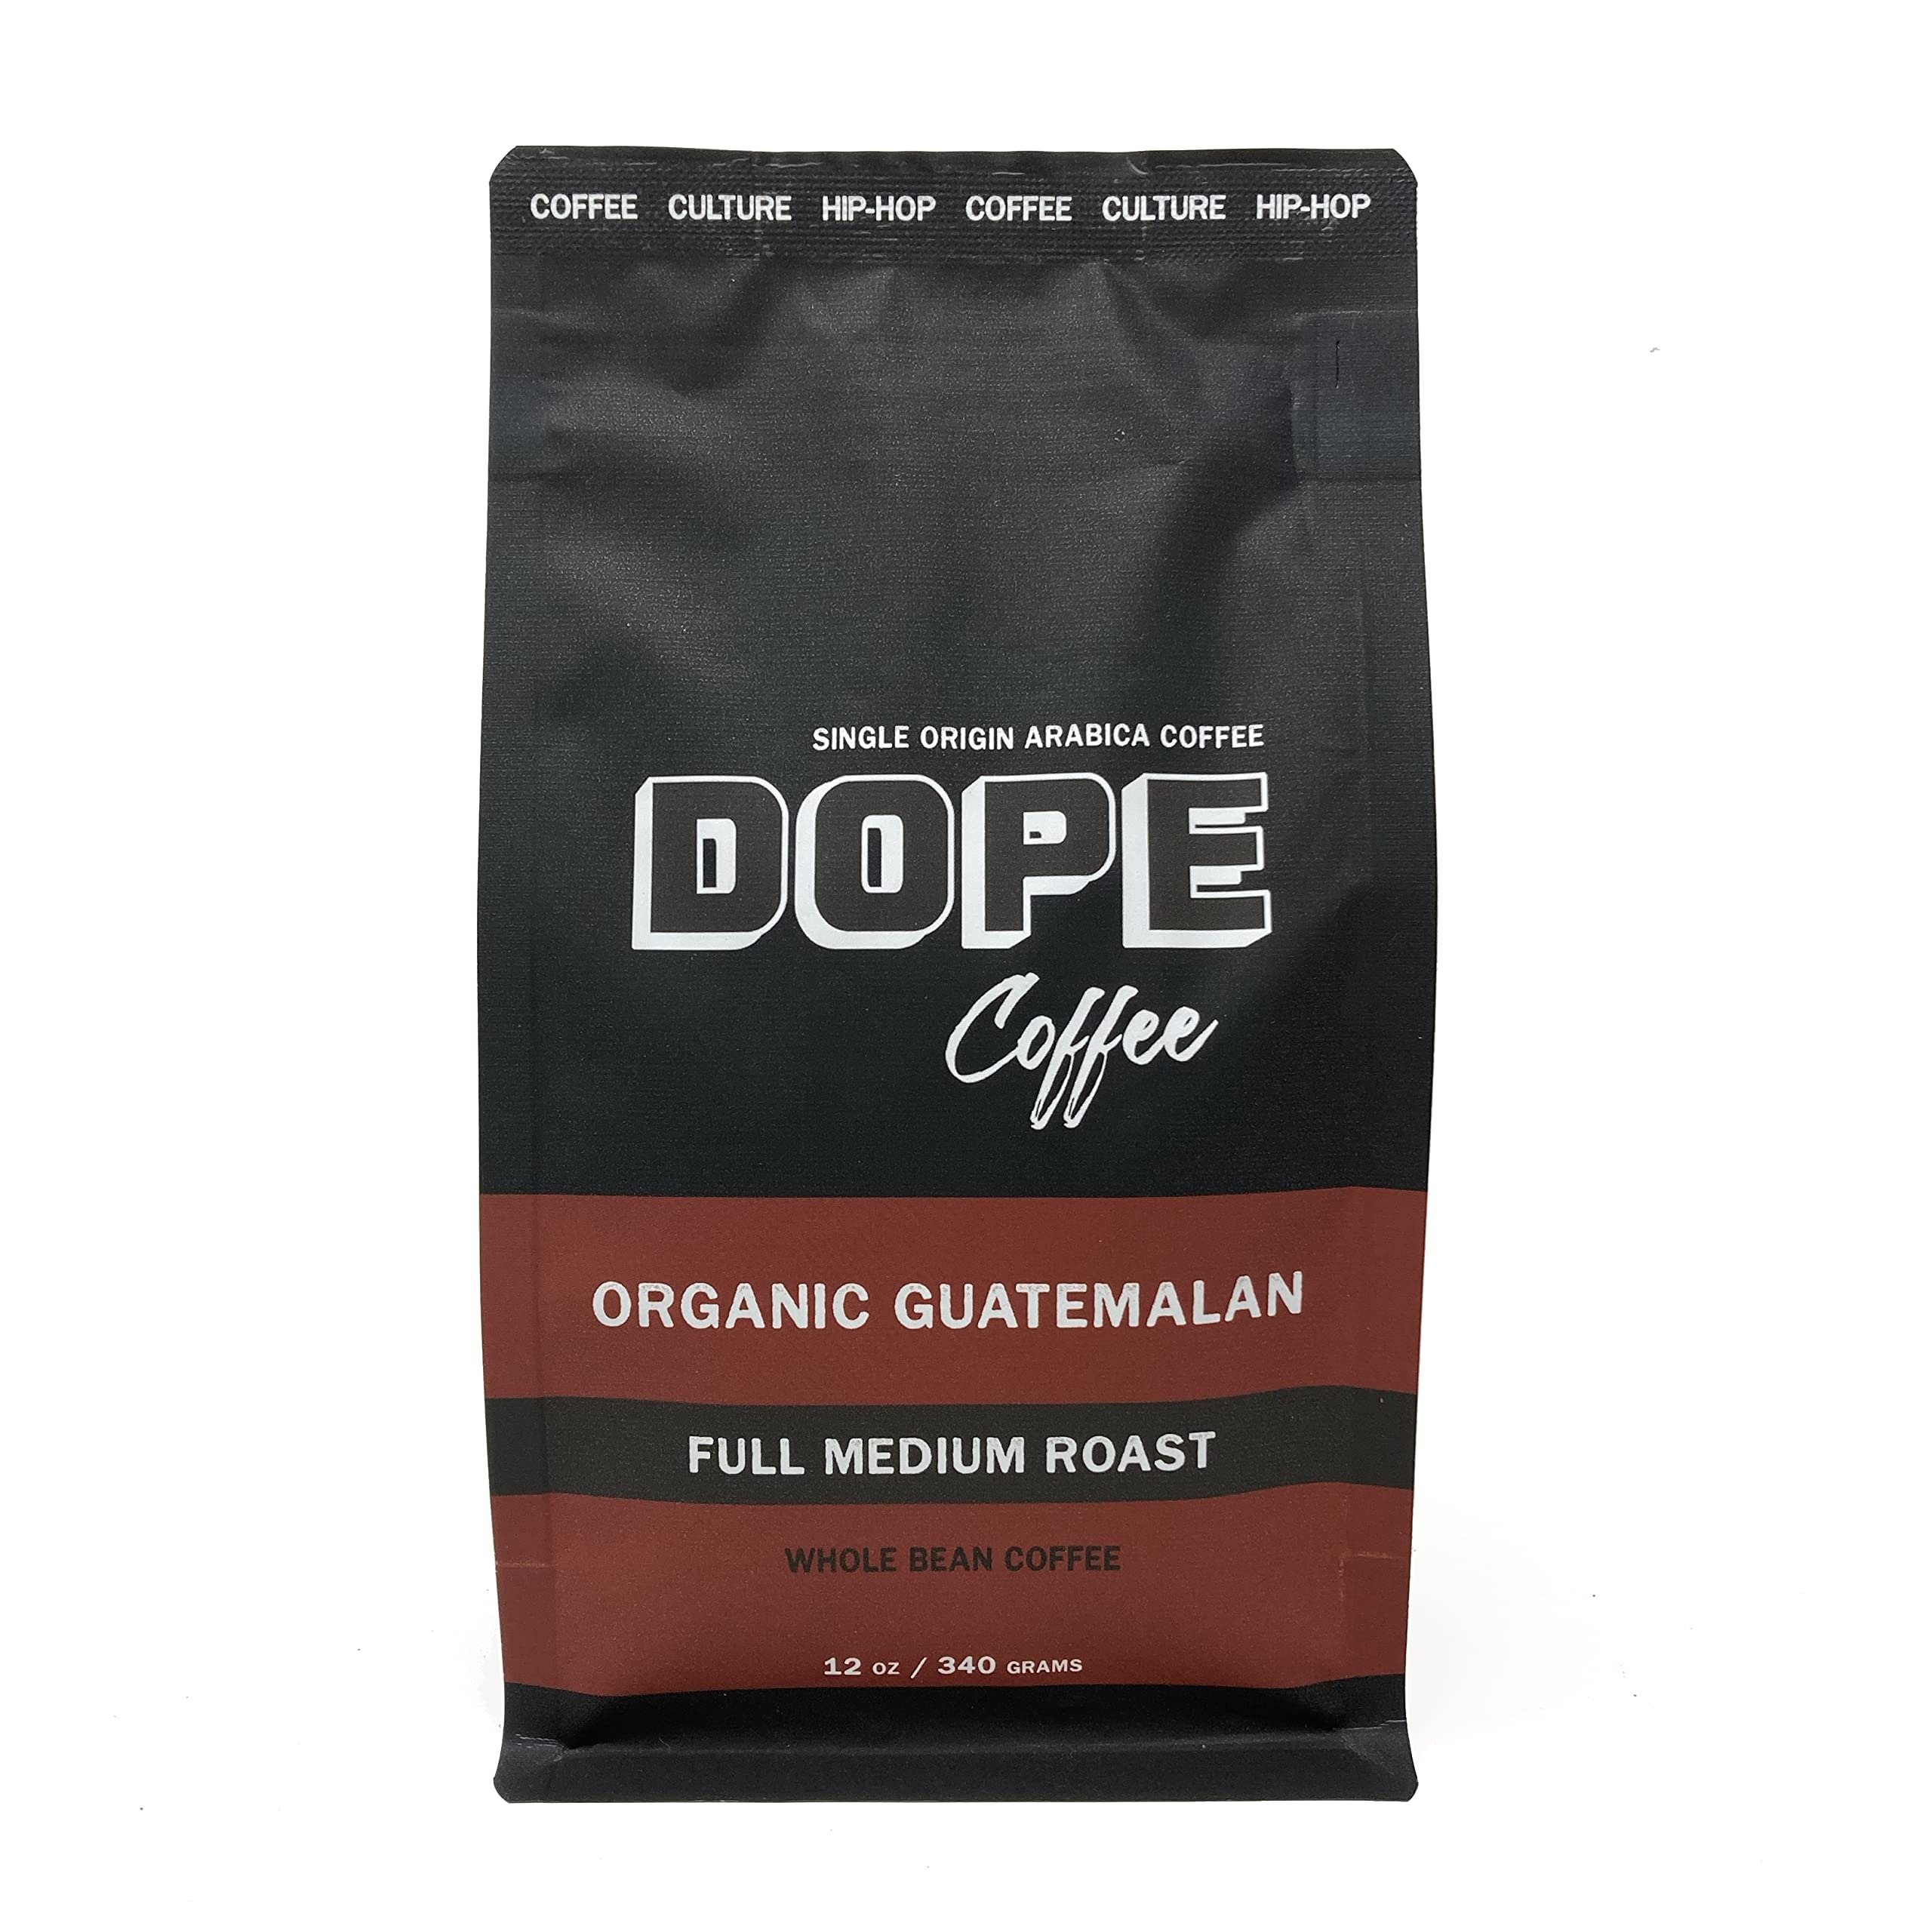
Item Name: Dope Coffee Whole Bean Organic Guatemalan Full Medium Roast, 100% Organic Fair Trade, 100% Arabica, 12oz
Bullet Point 1: Grab a bag of O.G. Dope. Be Bold. Stay Dope.
Bullet Point 2: Elevate your coffee drinking experience with Dope Coffee, whether you prefer dark roast, medium roast, or light roast, our coffee were designed and roasted for great taste. We focus on single-origin, grade 1 & grade 2 specialty coffee that have unparalleled flavors and out of this world taste that is smooth, consistent and focused.
Bullet Point 3: Try our Air Roasted Coffee for a better for you coffee free from all the carcinigens and bitter after taste that comes with traditional drum roasting. Air roasted coffee is full bodies but without the after taste that makes other coffees unpleasent.
Bullet Point 4: ✊🏿 Proudly Black-Owned & Veteran Owned🎖️We are America’s favorite coffee roaster combining coffee and hip-hop into smooth, never bitter coffee that taste great. We are committed to giving voice through our community and to bring speciaty coffee to all the coffee deserts of America. We proudly support our community, social and economic empowerment and standing up for what is right. We believe that EVERYONE can make Dope Coffee!
Bullet Point 5: USDA Certified & Fair Trade Single Origin Central American Coffee
Product Description: 12oz Organic Guatemalan - Full Medium Roast. “Bold times call for Bold Coffee". Life creates moments where we pull our best together like Crispus Attucks did in Boston breaking chains and leading revolutions. When the world is on your shoulders, just be strong and bold, like our full medium-roasted Organic Guatemalan. Simply delicious and dominating in flavor. This coffee has a full bodied taste with hints of Dark Chocolate and Floral citrus. Recommended for drip brew, pour-over and double-filtered french press. Excellent coffee bean choice for both dark and medium roast coffee connoisseurs. Pairs well with vegan milk and creamers. Grab a bag of the O.G. Dope. USDA Certified & Fair Trade Elevation: 1300 meters Processing: Washed, Sun-Dried
Value: 12.0
Unit: Ounce

Price: 17.99